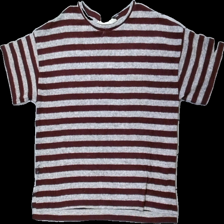
View: front
Type: T-shirt
Category: Ladies
Brand: Logg (H&M)
Colors: Grey, Red
Material: 71% viscose 29% polyester
Pattern: Striped
Cut: Regular
Size: S
Season: All
Holes: Major
Damage: hål
Damage location: bottom left
Damage 2 location: bottom center
Price range: <50
Recommended usage: Export
Description: randig t-shirt med stort hål fram